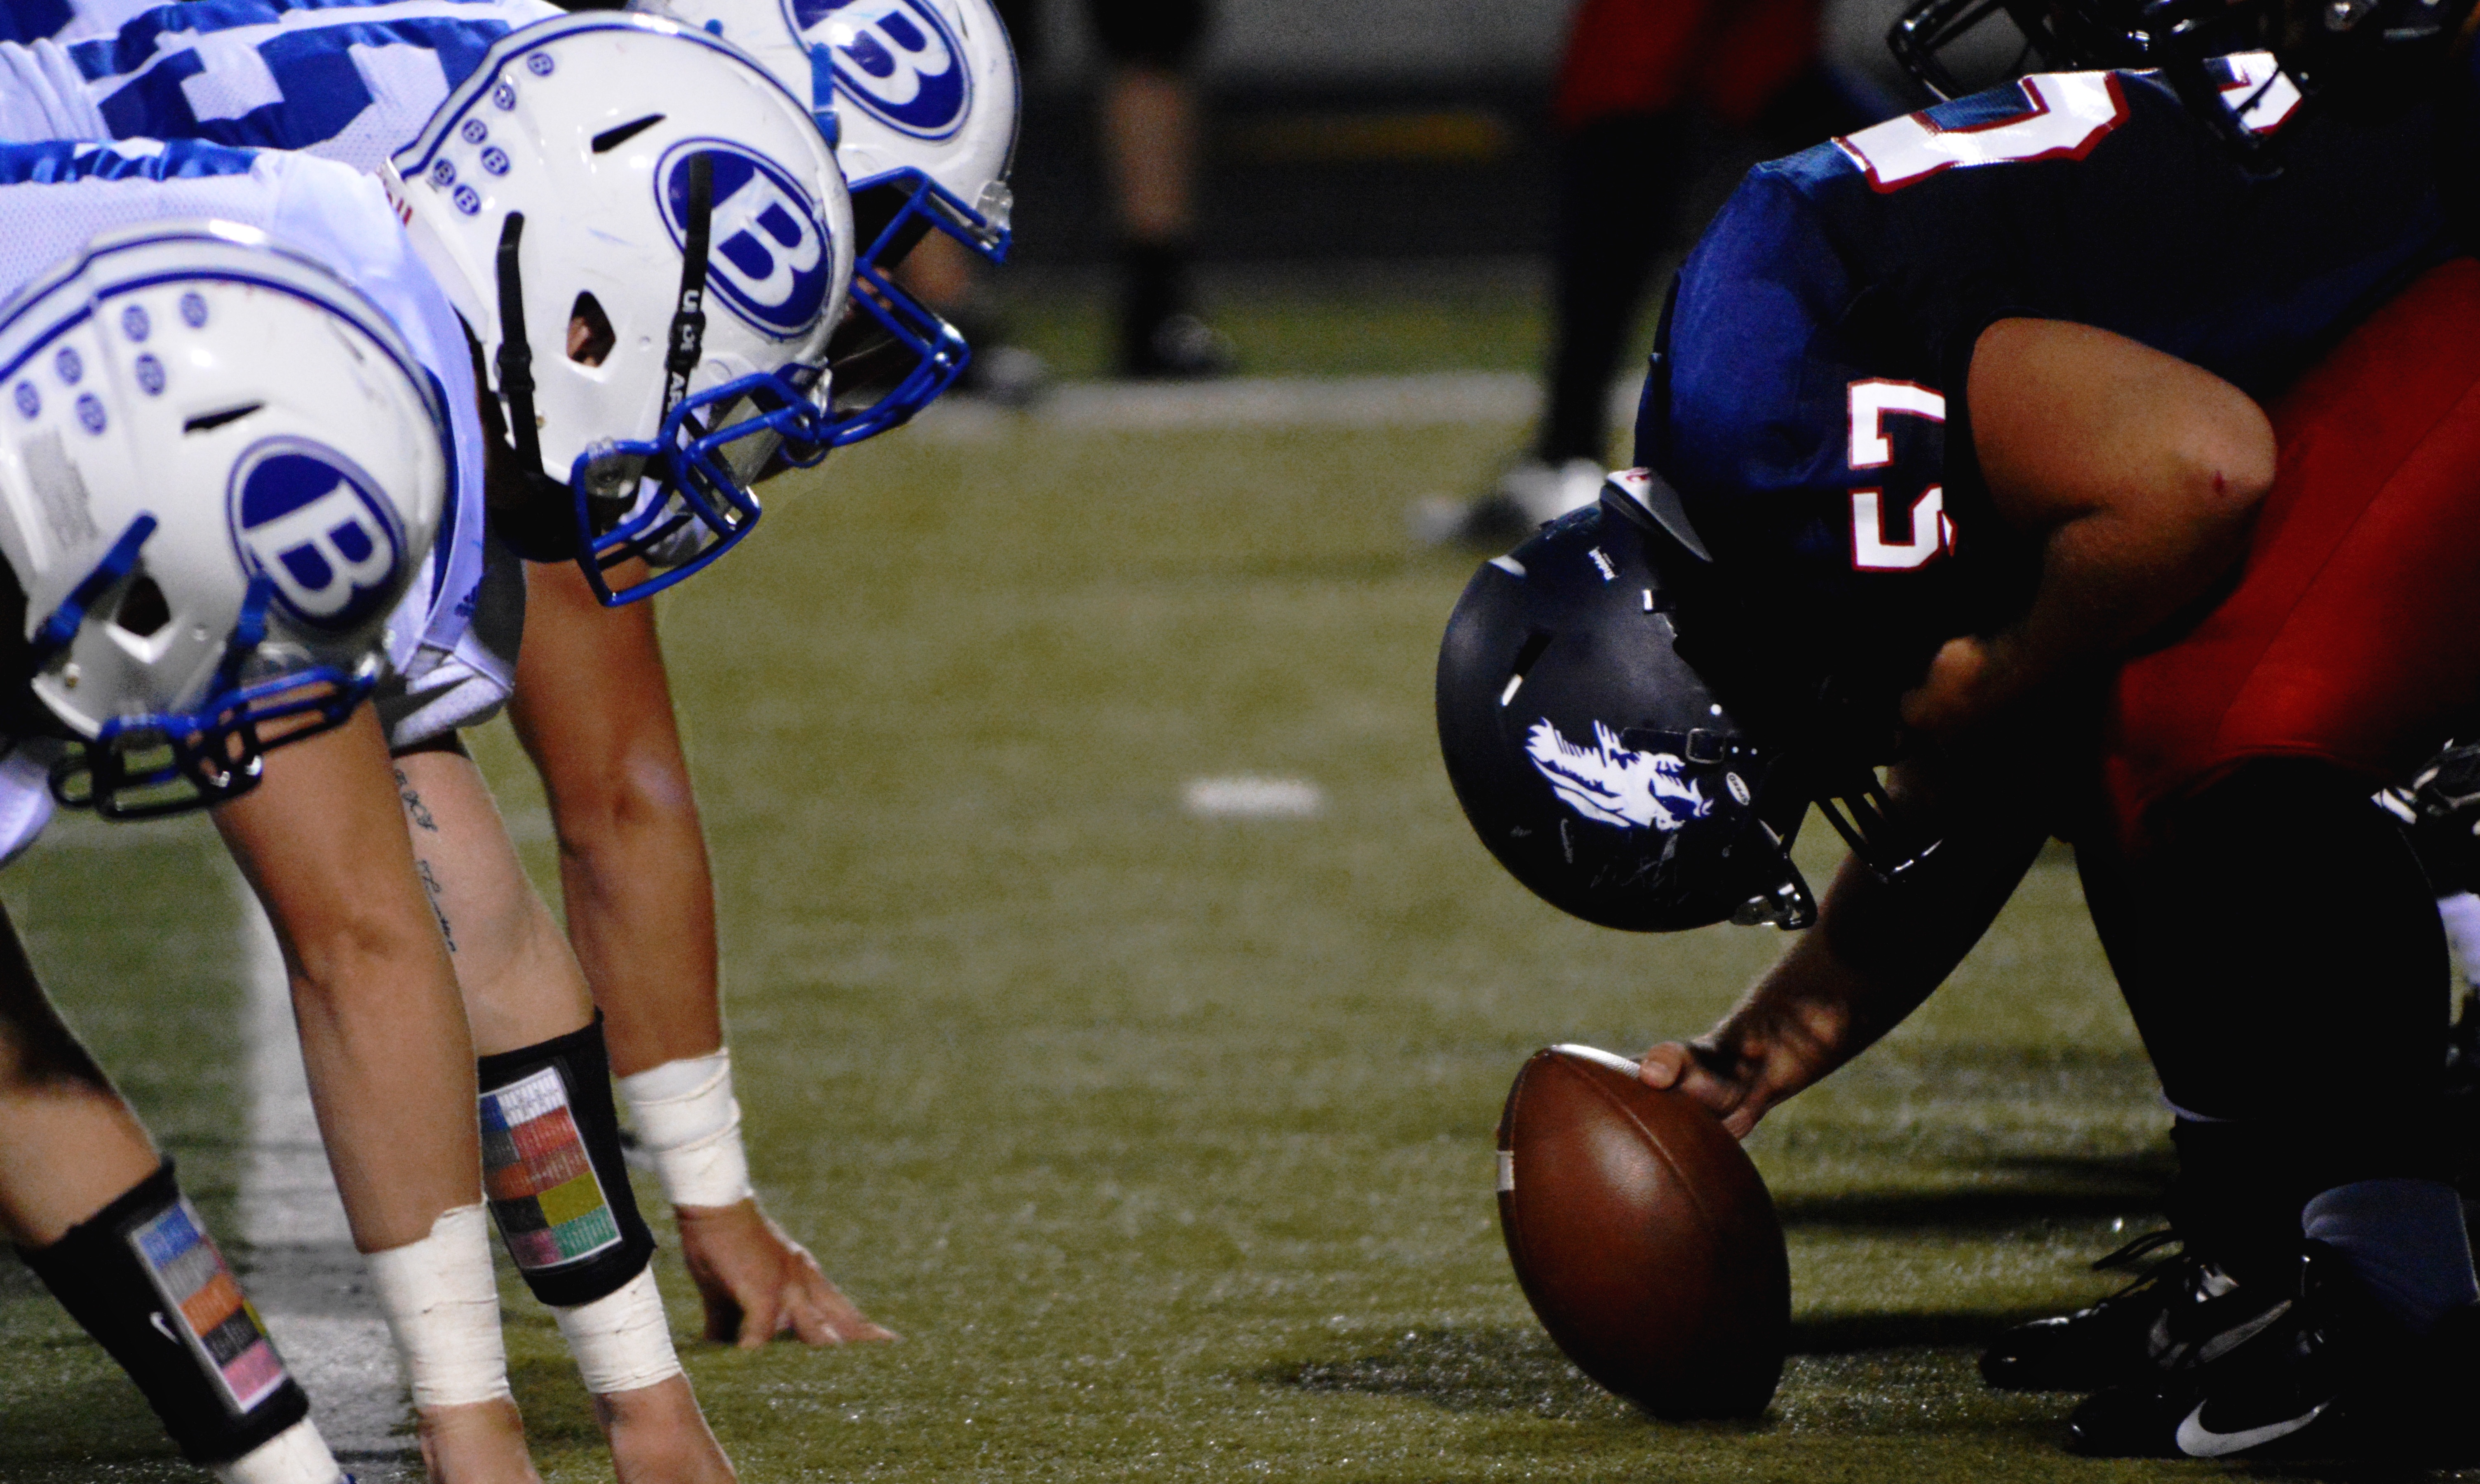
sport, game, soccer, football, player, competition, american football, sports, ball, match, players, confrontation, tackle, football player, ball game, team sport, football field, football equipment and supplies, gridiron football, rugby football